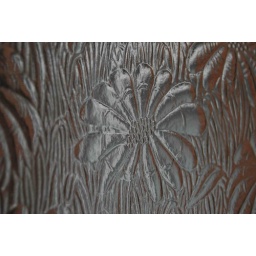
the glass in our bathroom window.